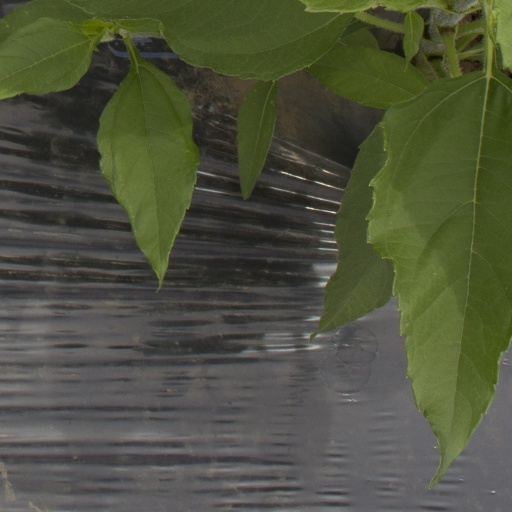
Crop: Jerusalem artichoke